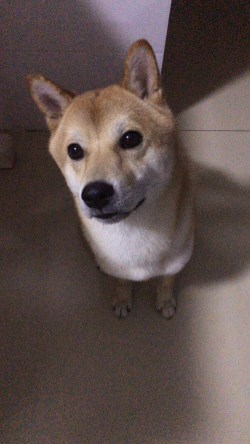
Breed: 1043-n000001-Shiba_Dog